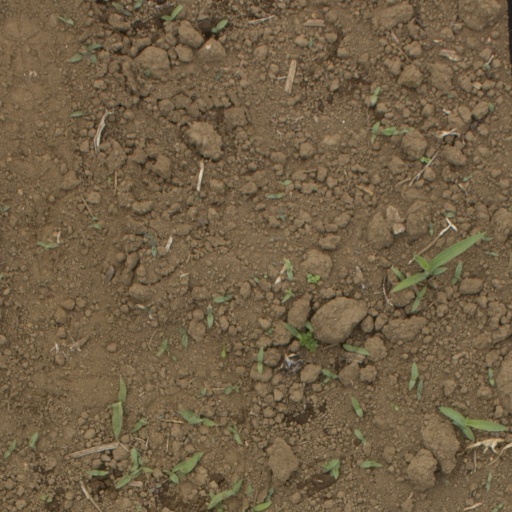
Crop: Jerusalem artichoke